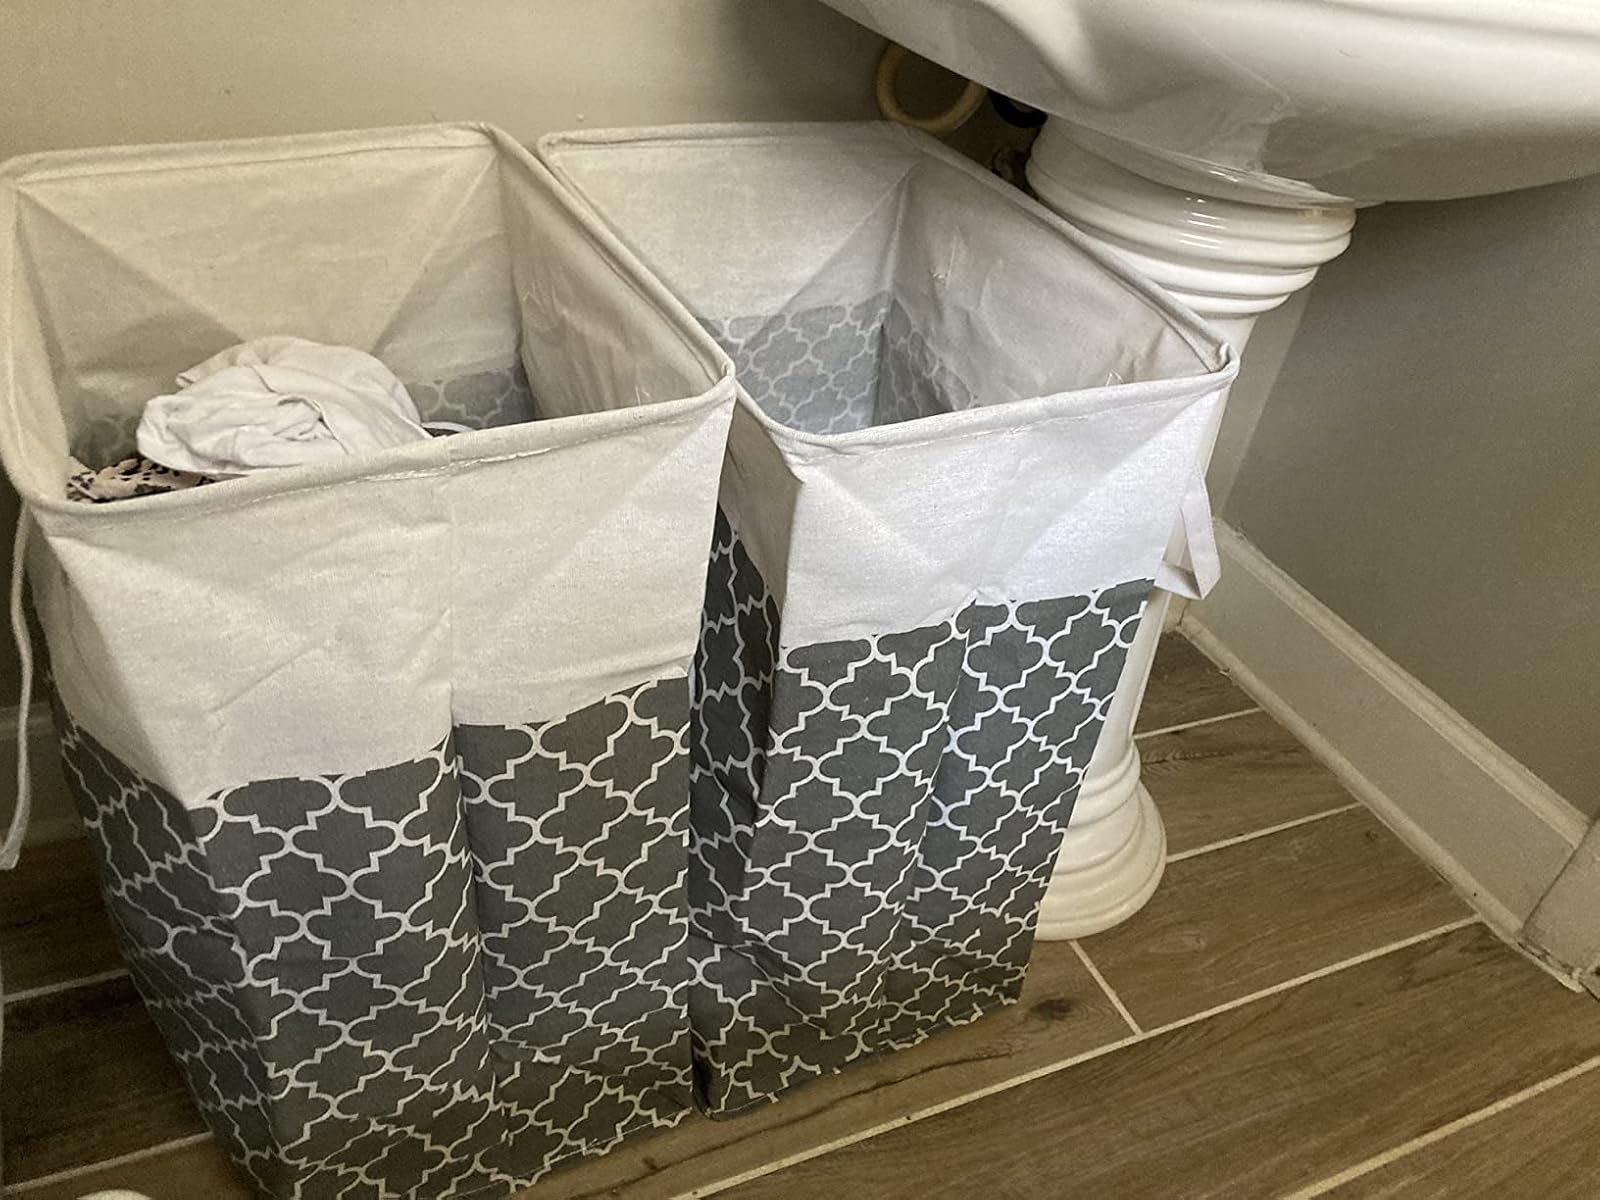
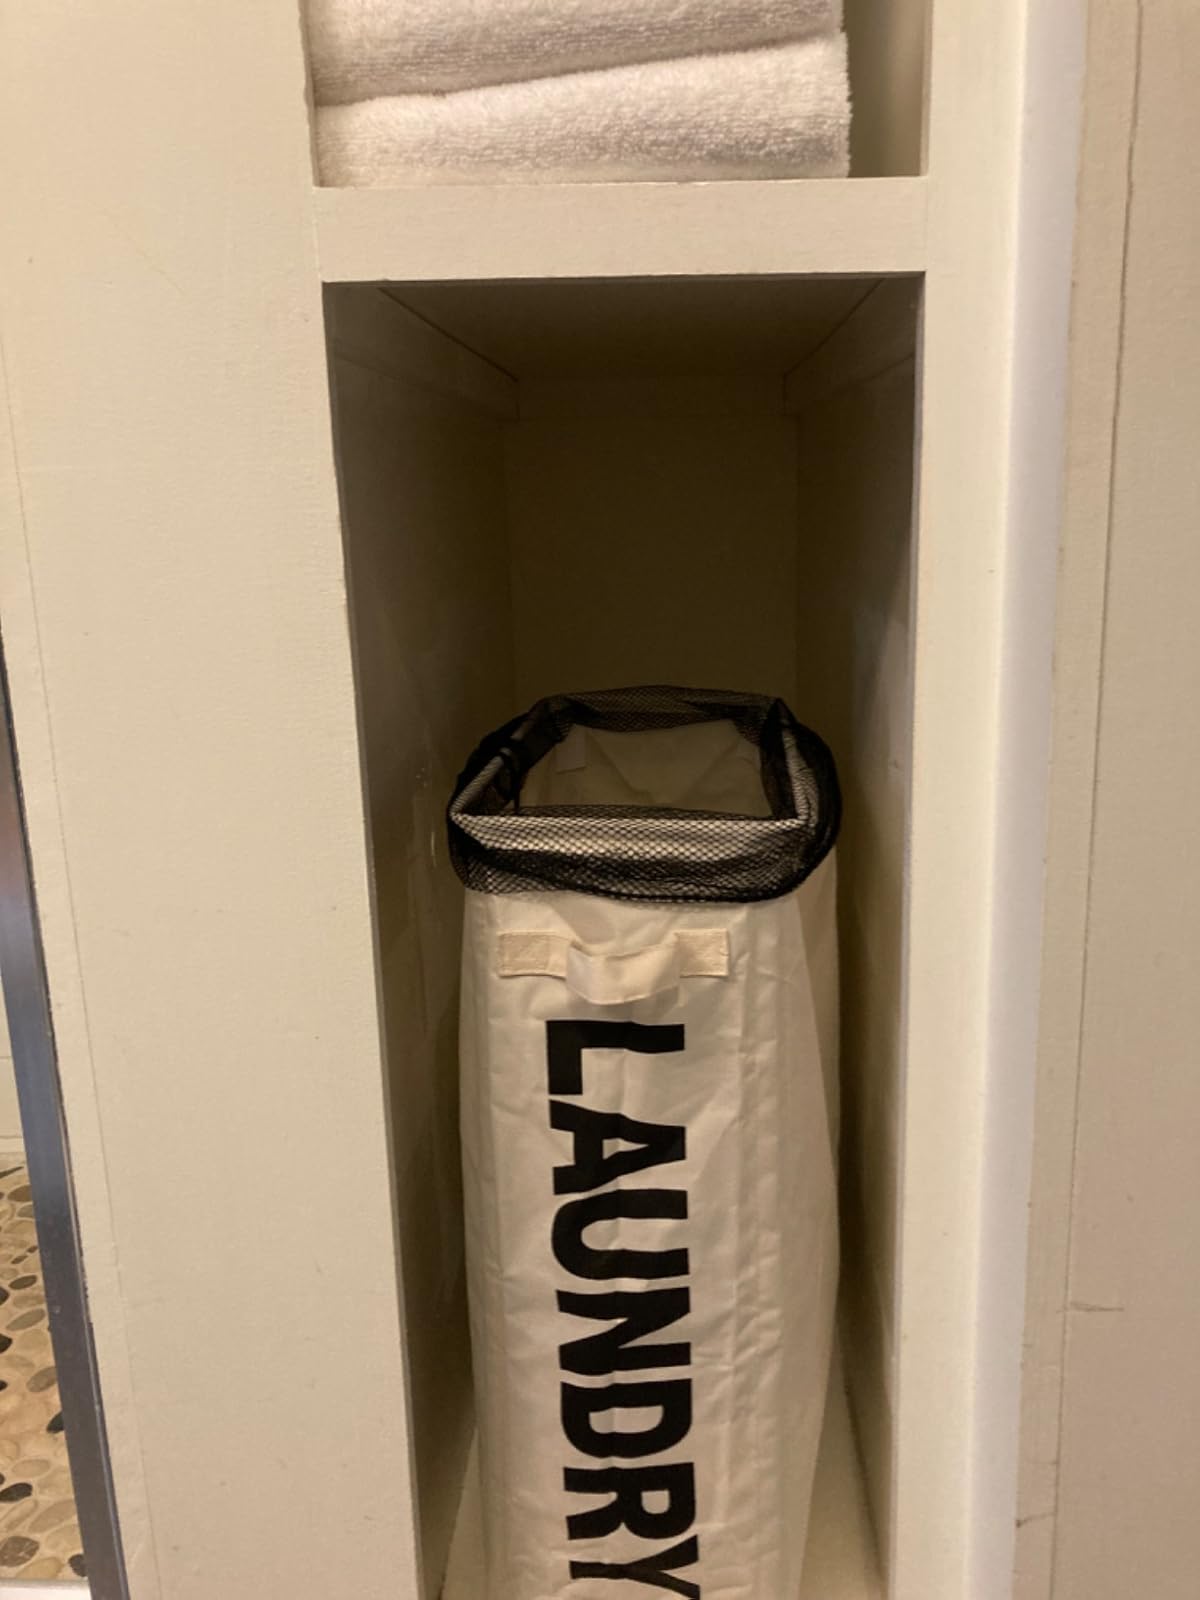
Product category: items_hamper
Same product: no